Jacques de La Brosse

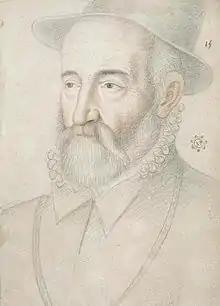
Portrait of Jacques de La Brosse by François Clouet

Jacques de La Brosse ( 1485–1562), cupbearer to the king, was a sixteenth-century French soldier and diplomat. He is remembered in Scotland for his missions in 1543 and 1560 in support of the Auld Alliance.